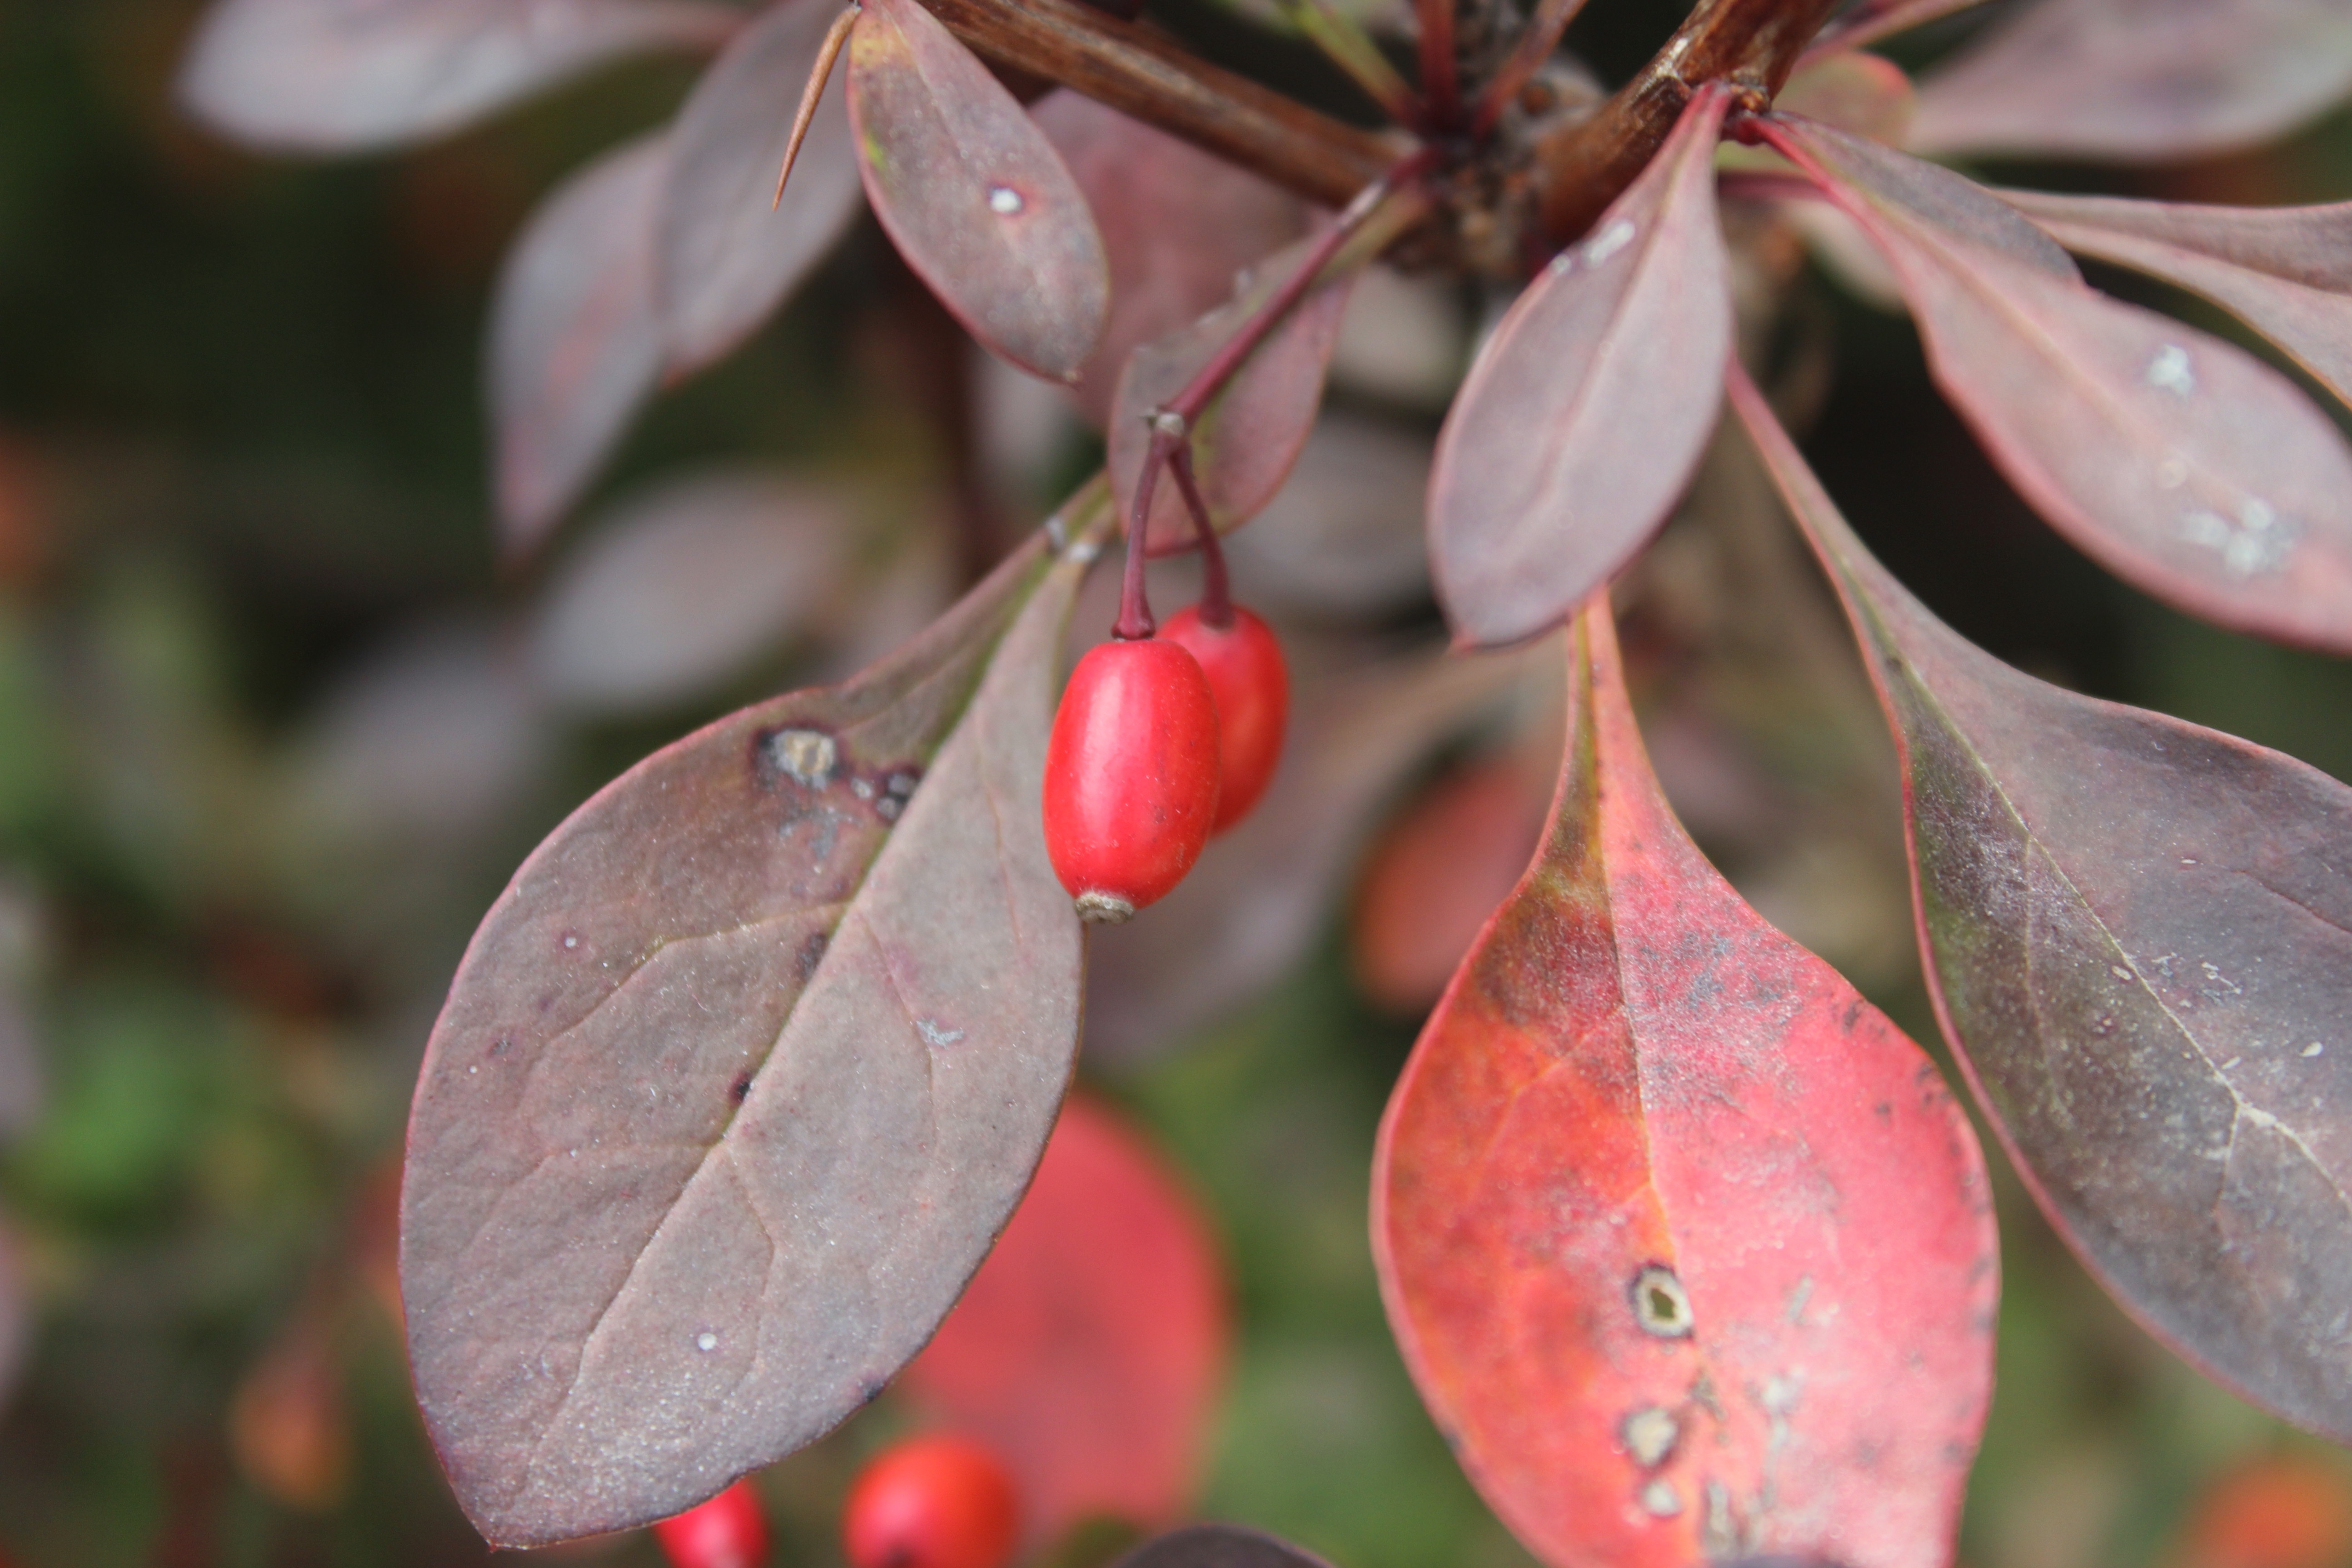
tree, branch, blossom, plant, fruit, leaf, flower, food, produce, evergreen, autumn, weather, botany, flora, shrub, macro photography, flowering plant, woody plant, land plant